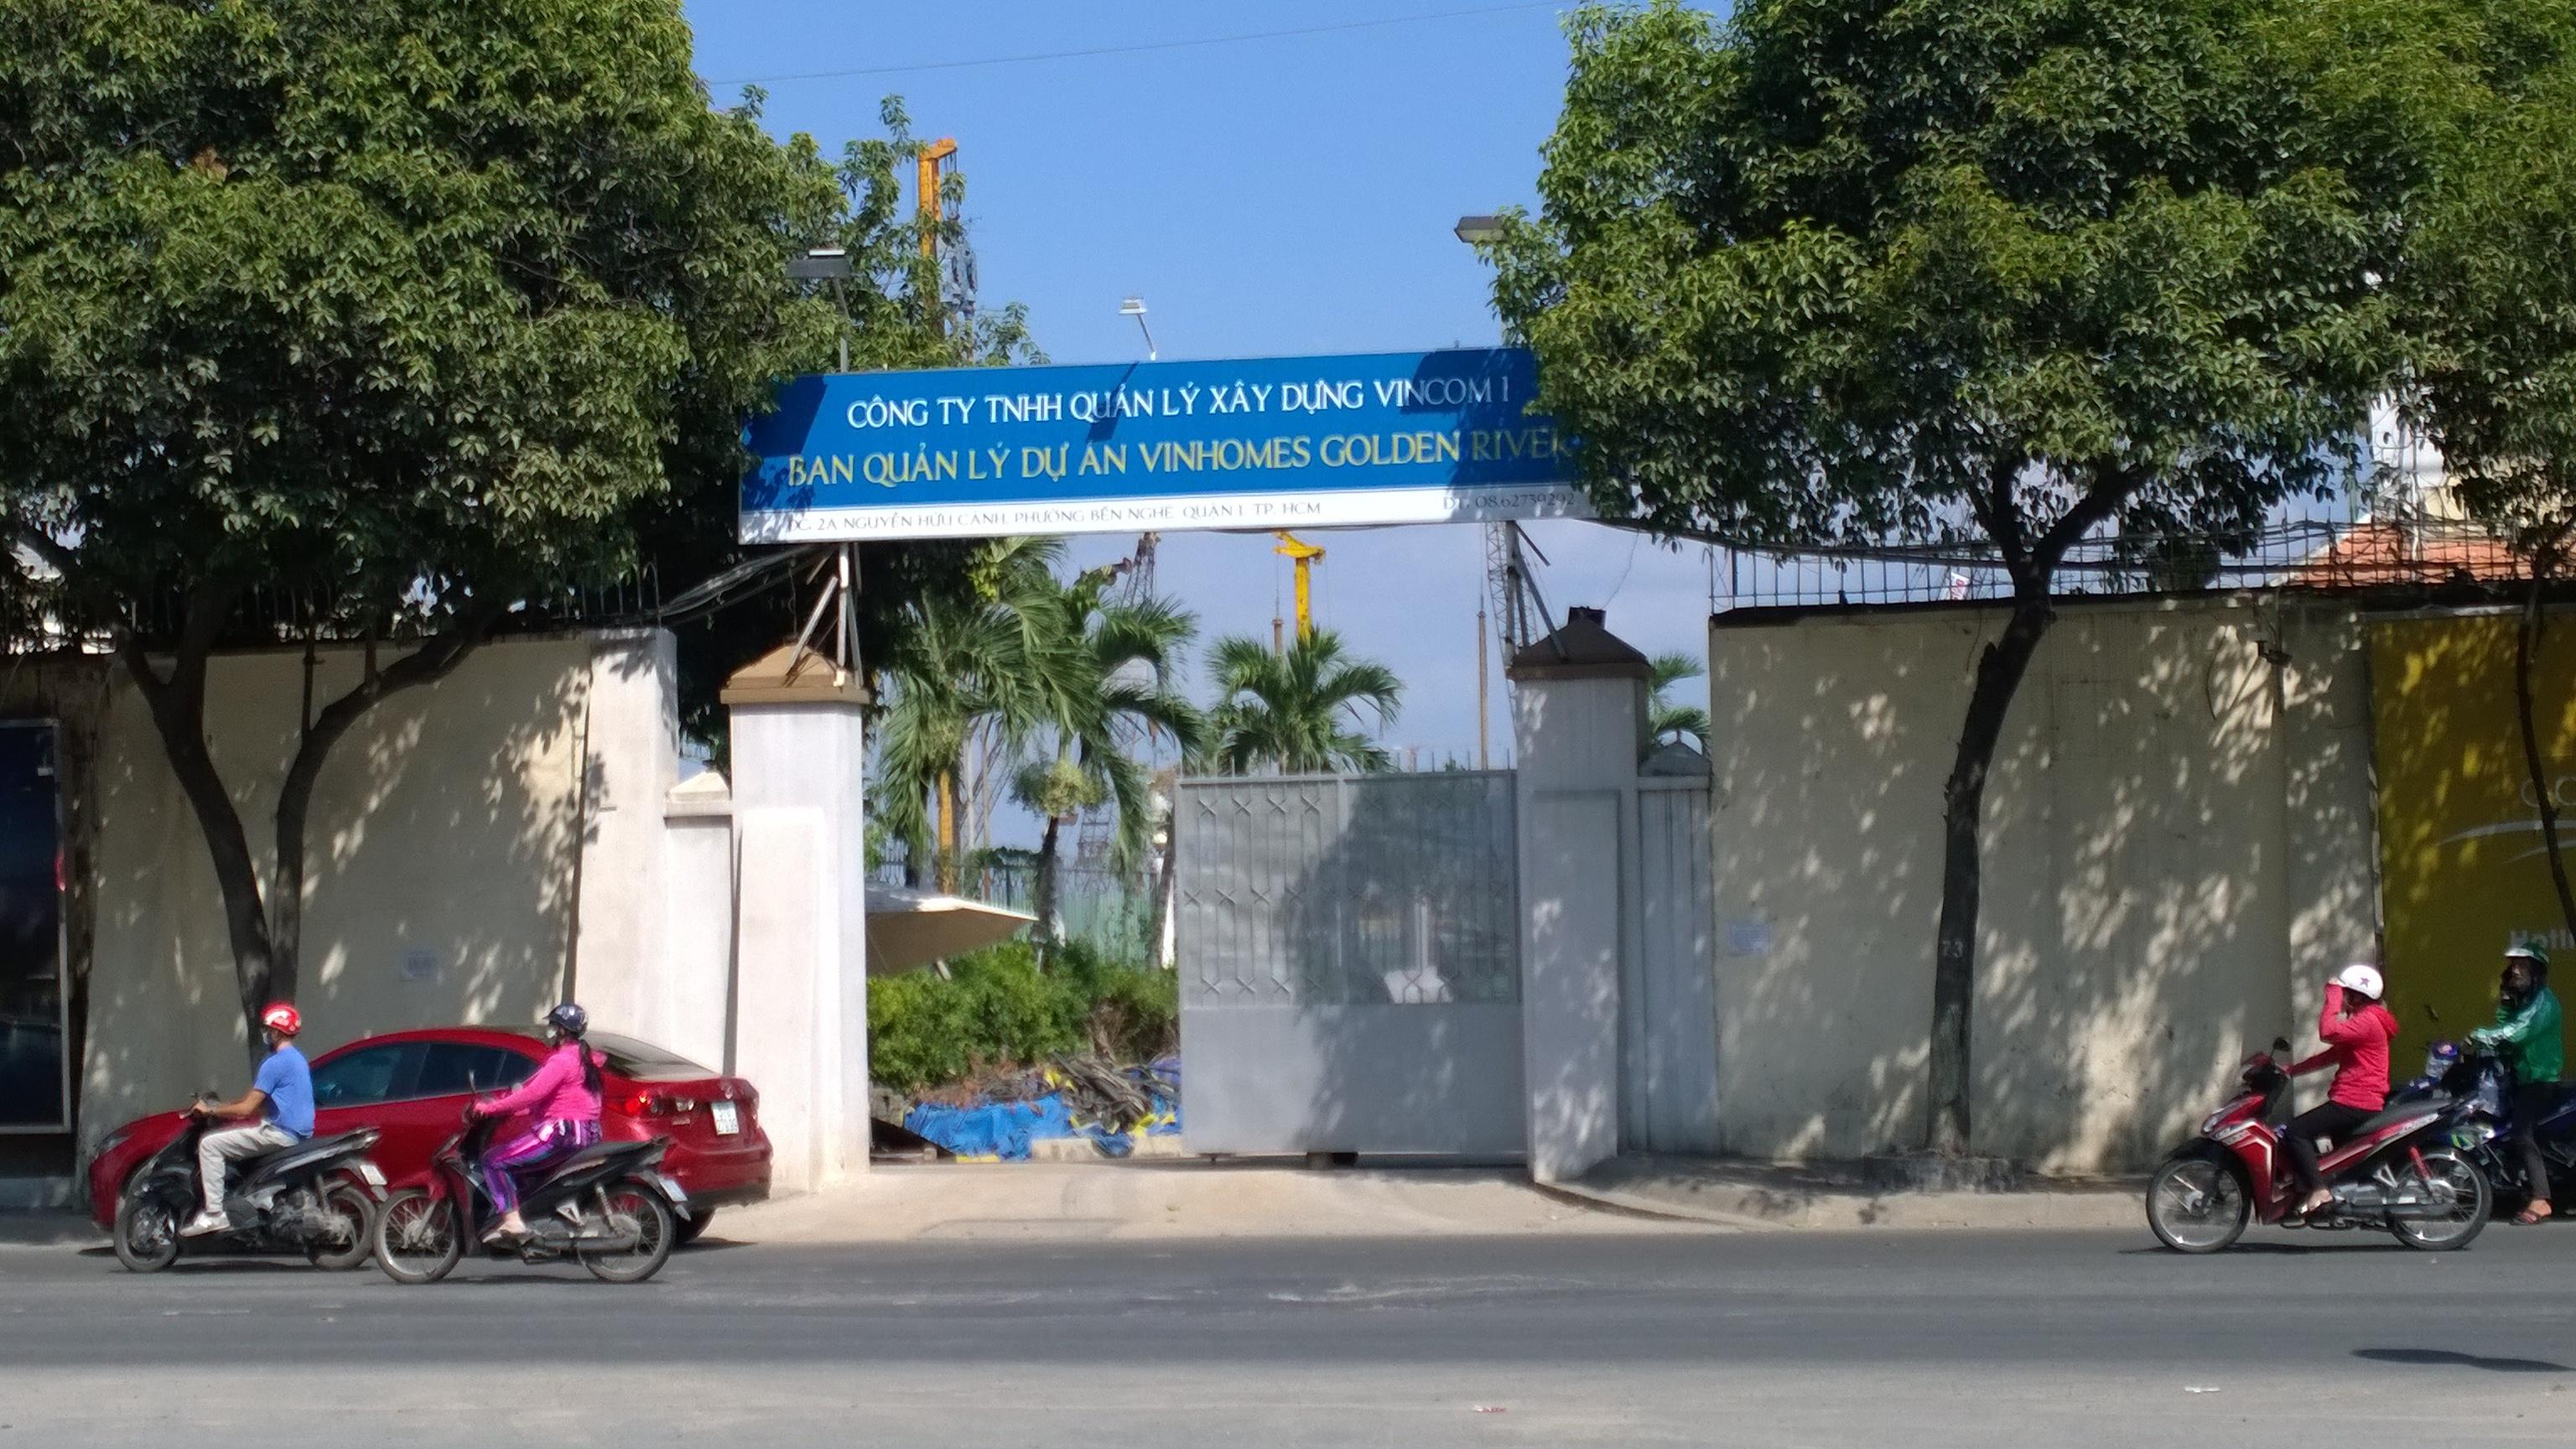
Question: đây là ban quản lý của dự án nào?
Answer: dự án vinhomes golden river